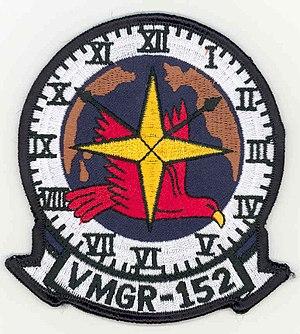
L'aviation du corps des Marines des États-Unis est créée en 1912.